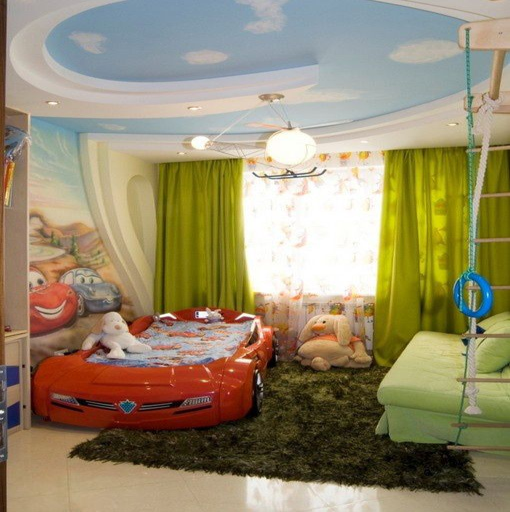
the ceiling looks like a sky .